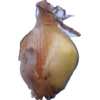
Label: onion